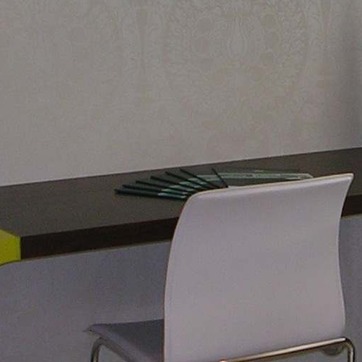
Material: paper